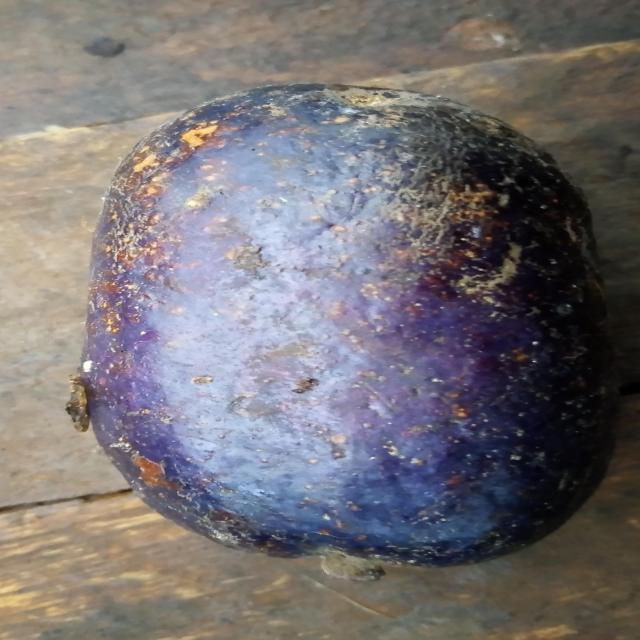
Plum grade: unaffected